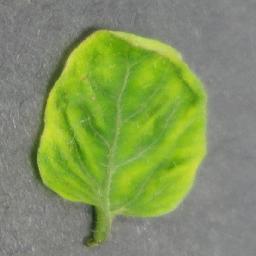
Label: Tomato___Tomato_Yellow_Leaf_Curl_Virus